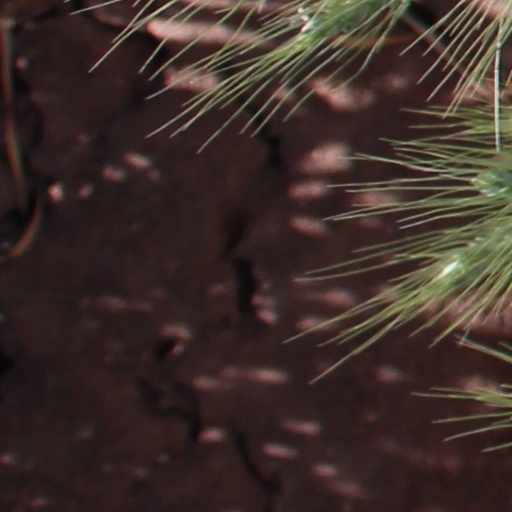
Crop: wheat